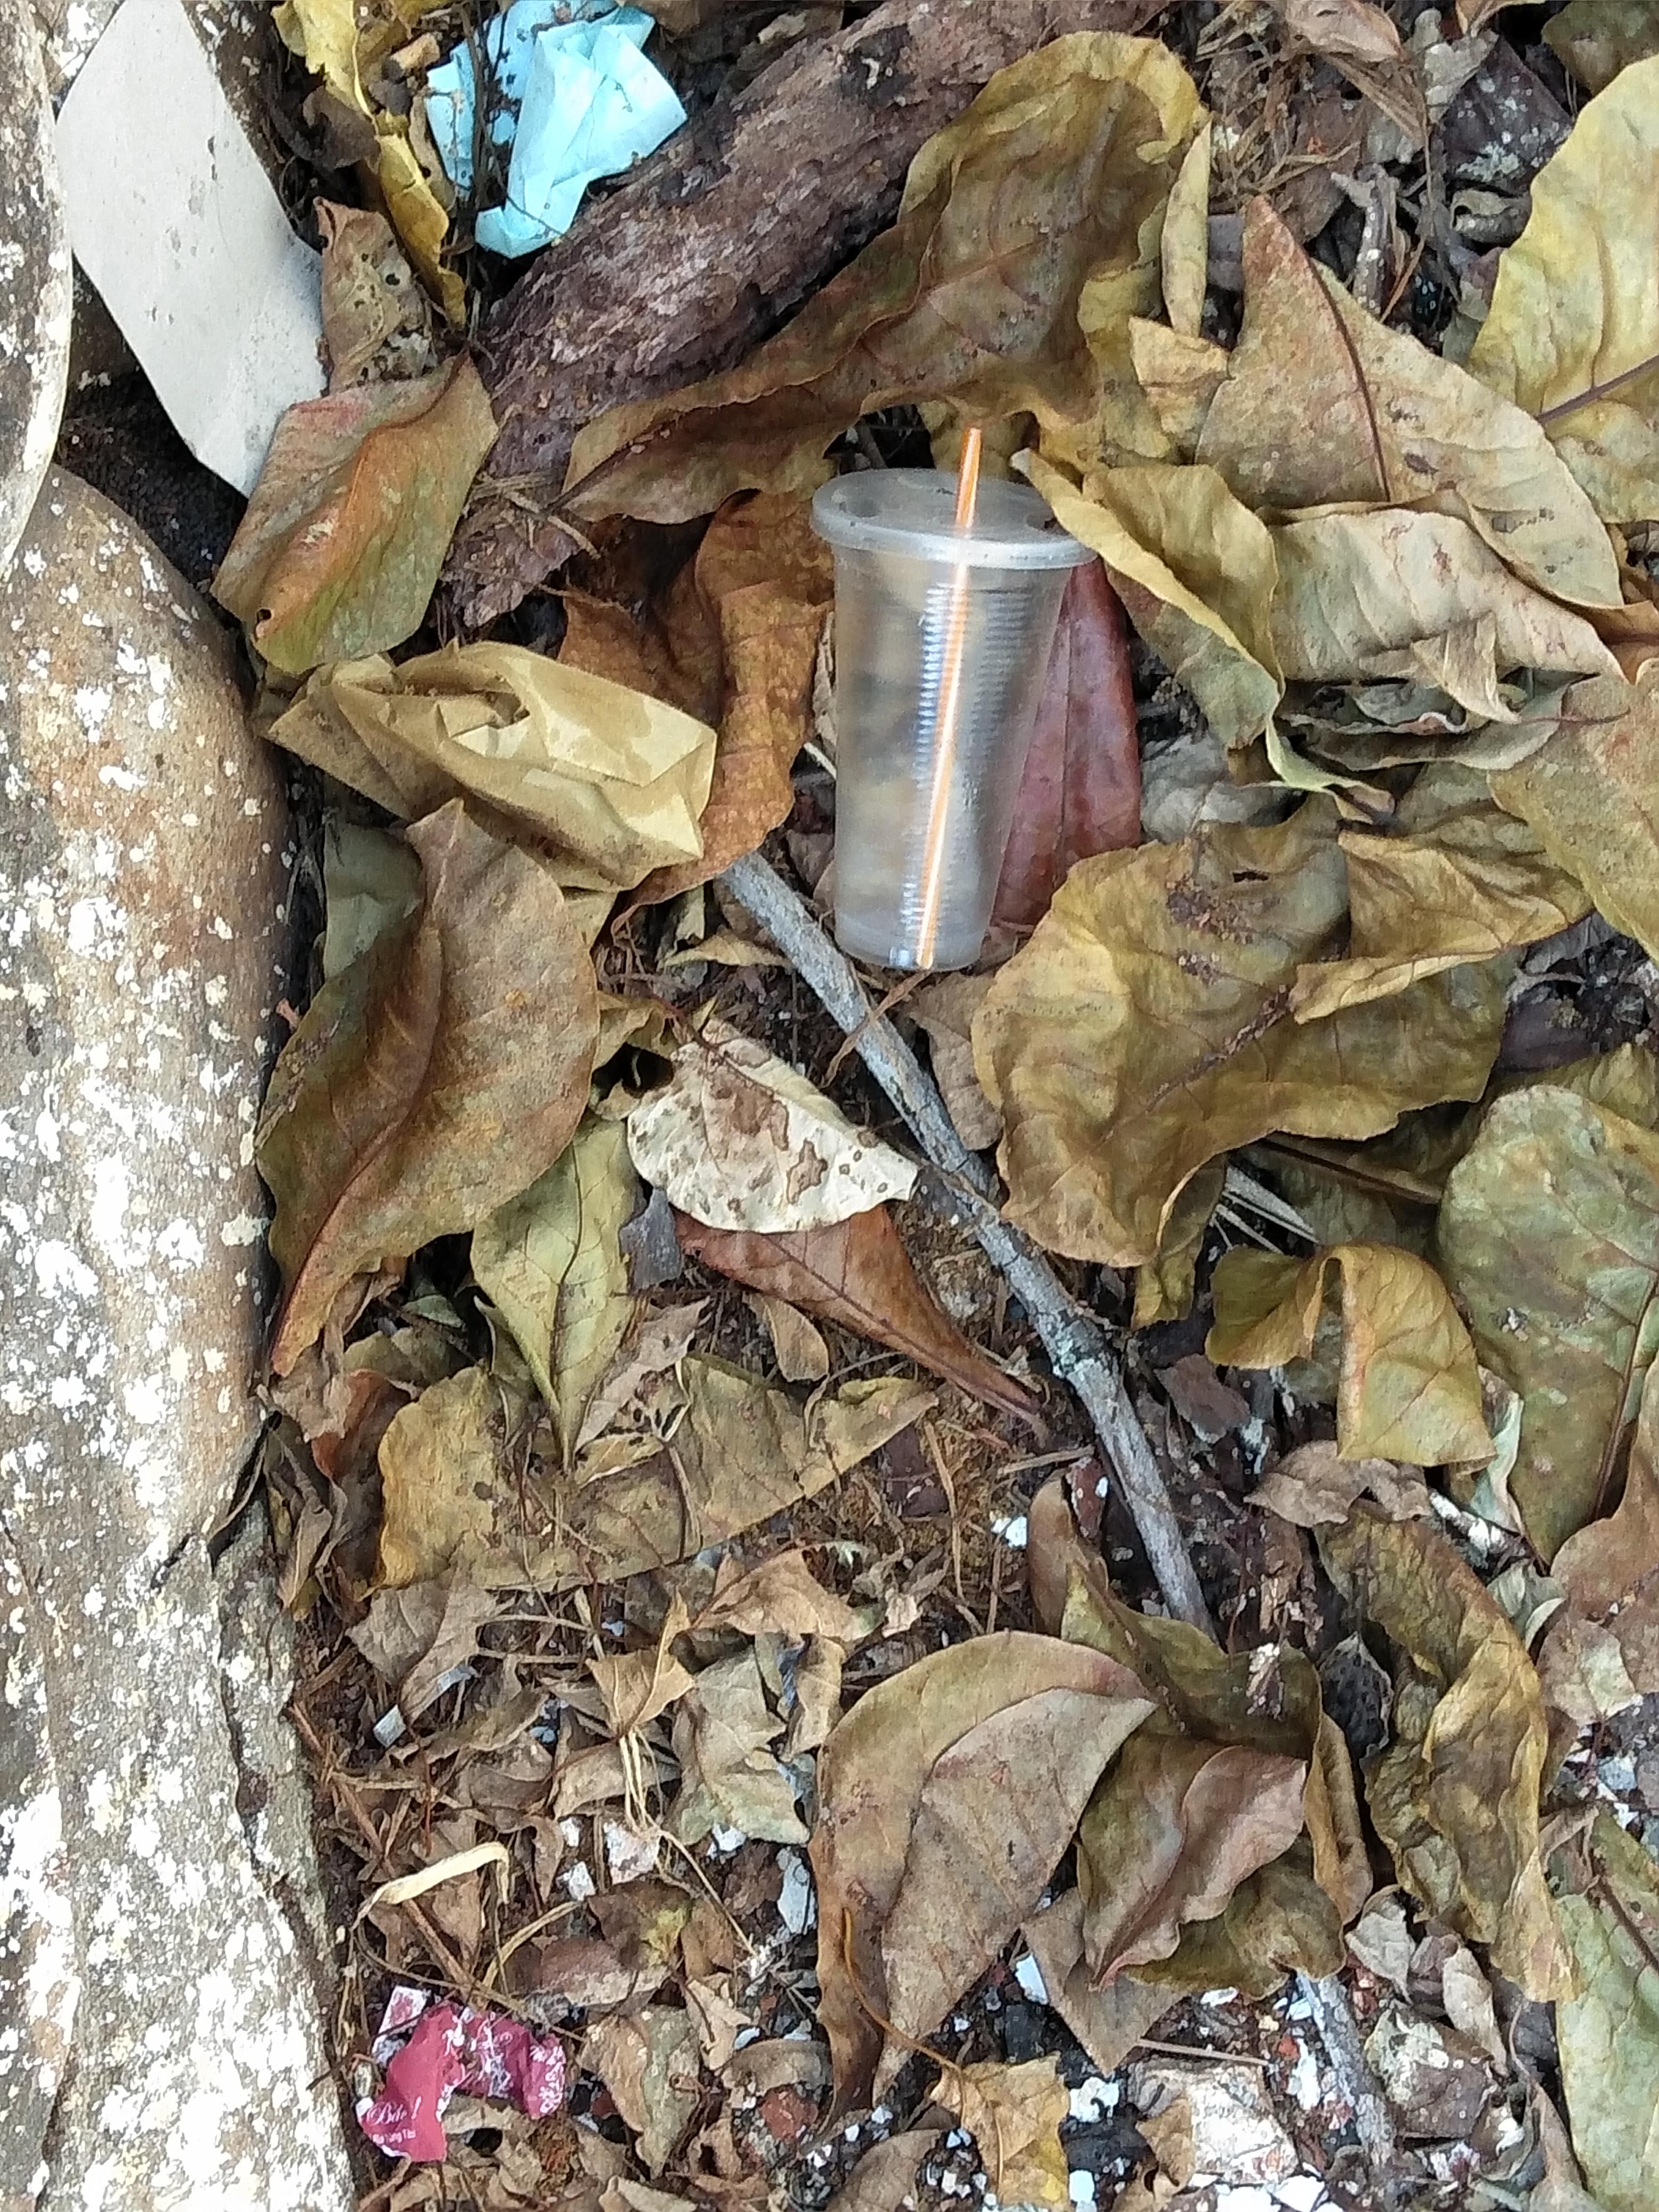
Object: Tissues (Paper)

Object: Disposable plastic cup (Cup)

Object: Plastic straw (Straw)

Object: Plastic lid (Lid)

Object: Normal paper (Paper)

Object: Cigarette (Cigarette)

Object: Other carton (Carton)

Object: Paper bag (Paper bag)